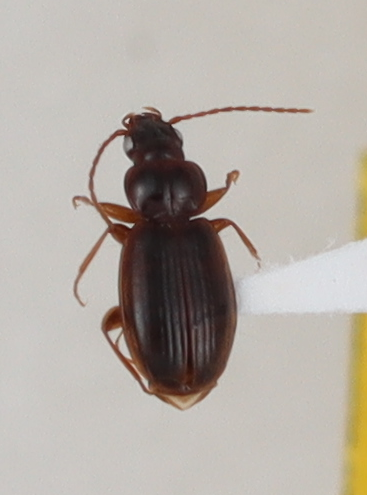
Scientific name: Trechus obtusus
Plot: 14
Trap: W
Collected: 20210601